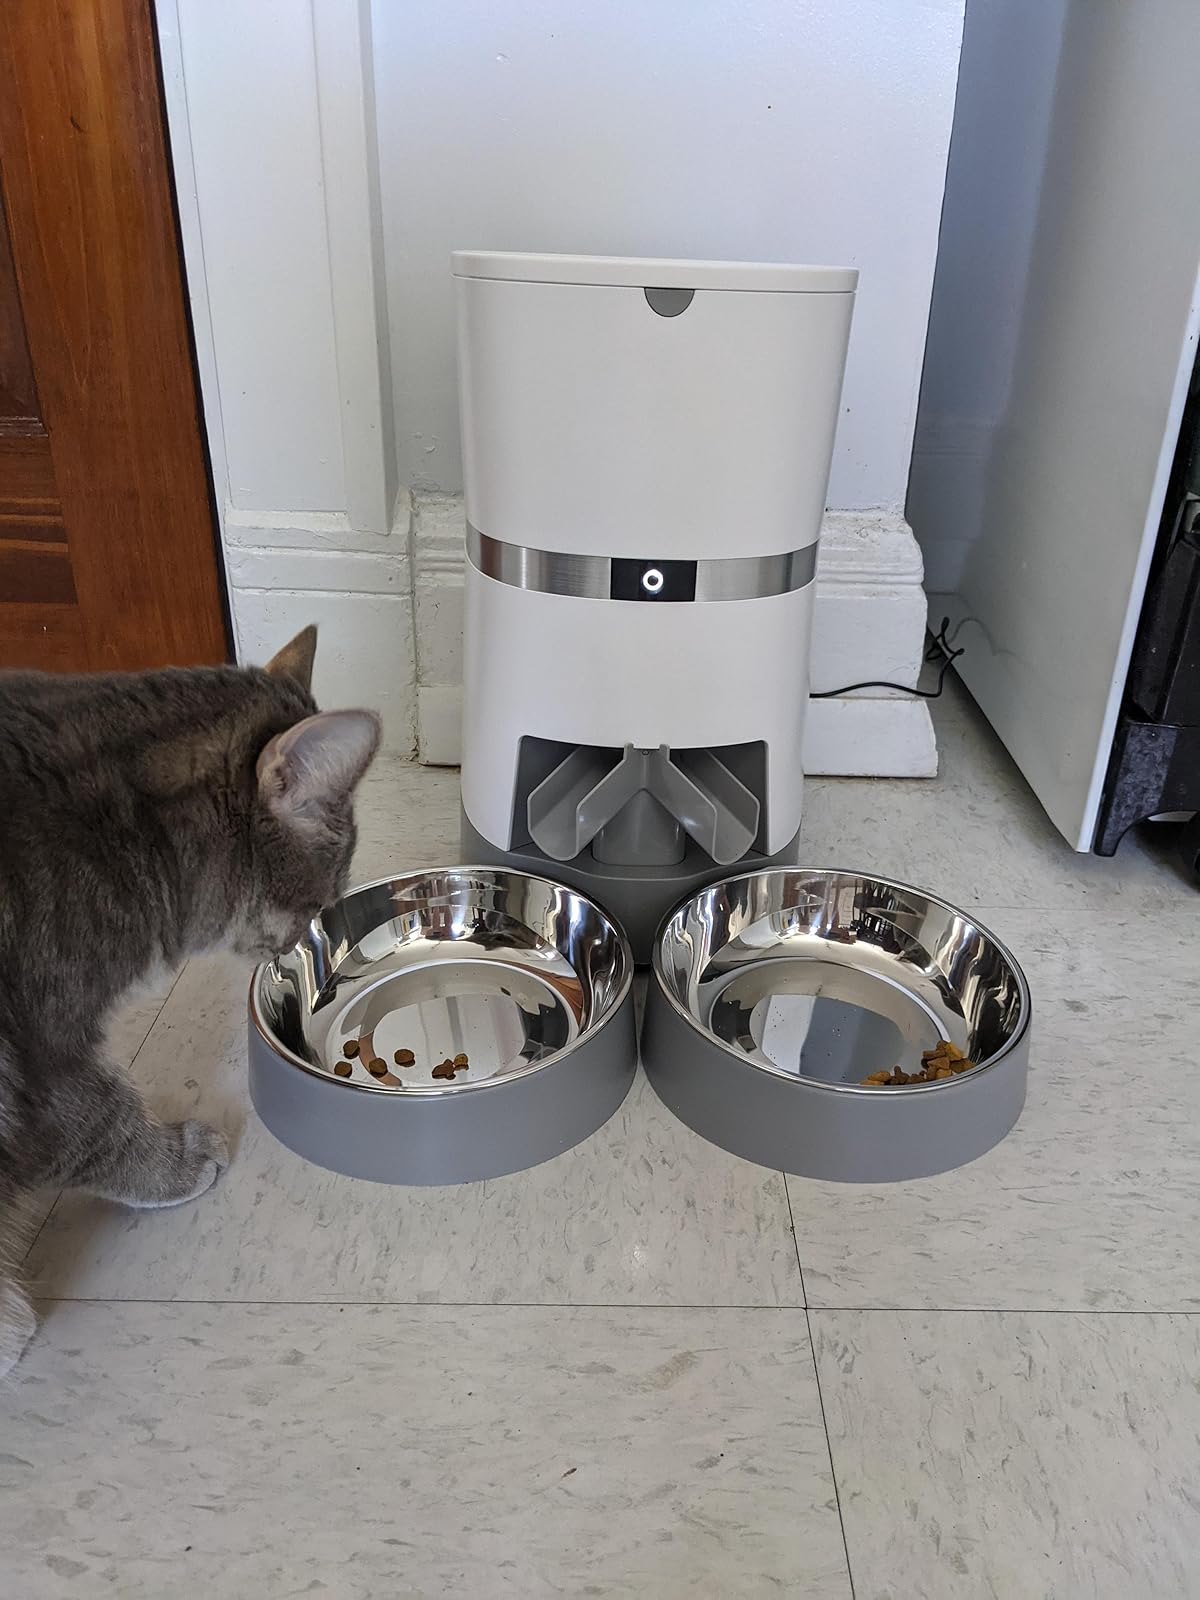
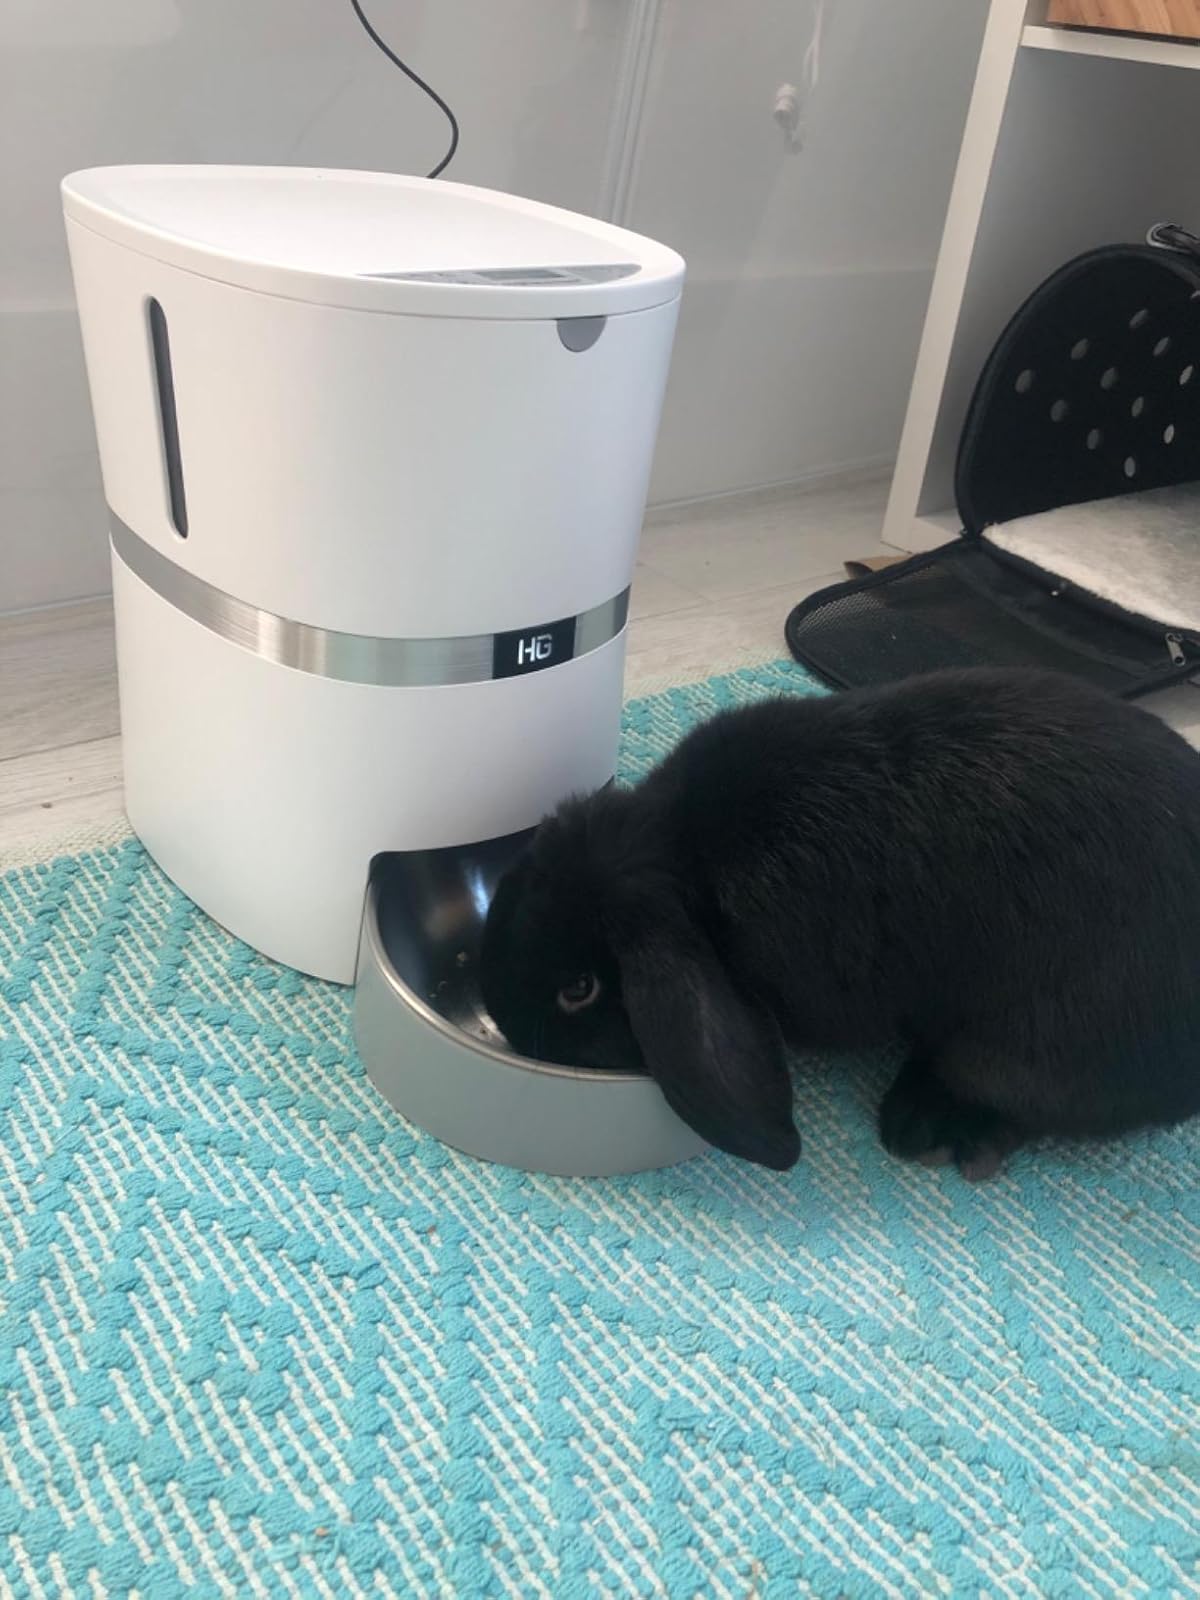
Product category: items_feeder
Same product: no